MacDill Air Force Base

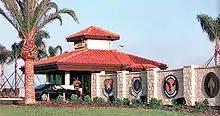
Main Gate Entrance before updates

The 927 ARW is an associate unit of the 6th Air Refueling Wing of the Air Mobility Command (AMC), with both wings sharing and flying the same Boeing KC-135R Stratotanker aircraft, while ground support personnel augment their active duty counterparts in the 6 AMW. The 927 ARW is part of the 4th Air Force (4 AF) of Air Force Reserve Command (AFRC). If mobilized to active duty, the wing is operationally-gained by Air Mobility Command (AMC). The 927 ARW has approximately 1,000 personnel consisting of part-time Traditional Reservists (TR) and full-time Air Reserve Technicians (ART) and Active Guard and Reserve (AGR).